1881 United States Senate special elections in New York

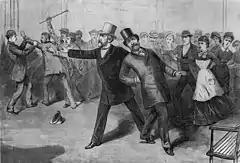

After a month of deadlock and 31 ballots, Thomas C. Platt withdrew from the contest on July 1, and most of the Platt men then switched to Richard Crowley. On the morning of the next day, President Garfield was shot and the news arrived in Albany just before the State Legislature met for the 33rd ballot.